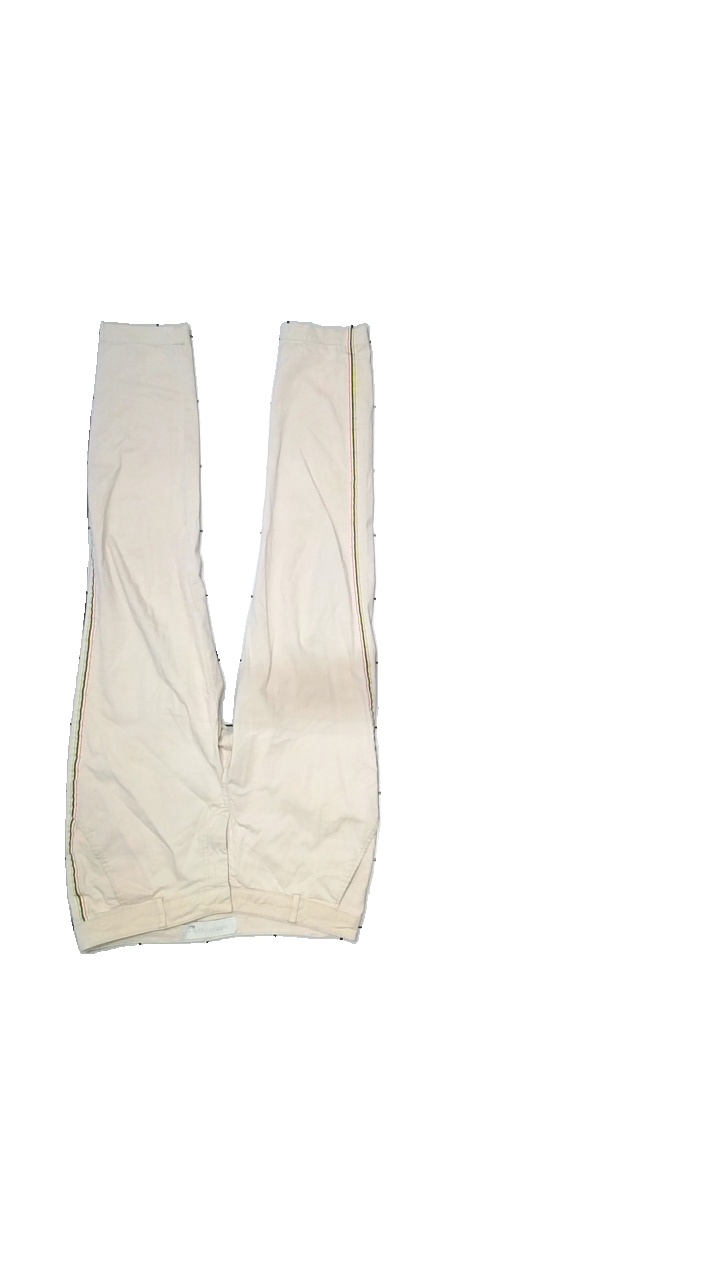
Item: Trousers (Ladies)
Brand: Custommade
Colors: Beige
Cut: Regular
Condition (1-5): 2
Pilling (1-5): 2
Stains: Major
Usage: Export
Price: <50